Ancient Regime of Spain

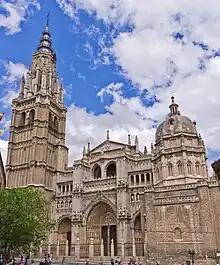
Primatial Cathedral of Saint Mary of Toledo.

For the Crown of Castile, the highest courts were the "Reales Audiencias y Cancillerías" of Valladolid and Granada (the latter being heir to that of Ciudad Real), created by delegation of the jurisdictional competence of the king, which in the Late Middle Ages was exercised by his own audience, itinerant like himself along with the papers and officials of the Court, and which became two stable institutions that divided the territory (with a border on the Tagus river) in the reign of the Catholic Monarchs. During the Modern Age other audiences were created (without title of chancillerías and subject to the jurisdiction of these) of Galicia, Asturias, Extremadura and Seville, in addition to the American ones.